List of Game of Thrones characters

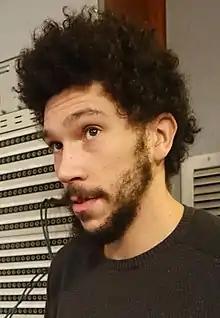
Joel Fry

is Jojen Reed's elder sister and daughter of Lord Howland Reed, Eddard Stark's old friend from Robert's Rebellion. In season 3 Meera and her brother join Bran in his journey to the Wall and beyond to help him to find the Three-Eyed Raven. In season 4, they stumble across Craster's Keep and are captured by the Night's Watch mutineers led by Karl. Meera is almost raped by Karl, but is saved when Bran reveals his identity to protect her. Karl later tries again to rape her, but an attack by Night's Watch rangers saves her, and they manage to escape during the fray. They eventually reach the Three-Eyed Raven in a cave, but are attacked by reanimated skeletons outside it. Jojen is fatally stabbed, and Meera performs a mercy killing on him. In season 6, she continues to mourn for Jojen. After the cave is attacked by White Walkers, she pulls Bran to safety until the wights catch up. They are rescued by Bran's uncle, Benjen Stark, who ultimately takes them back to the Wall. When she leaves Bran to go back south to her home, she is devastated that he gives no acknowledgement of her sacrifices or her brother's.